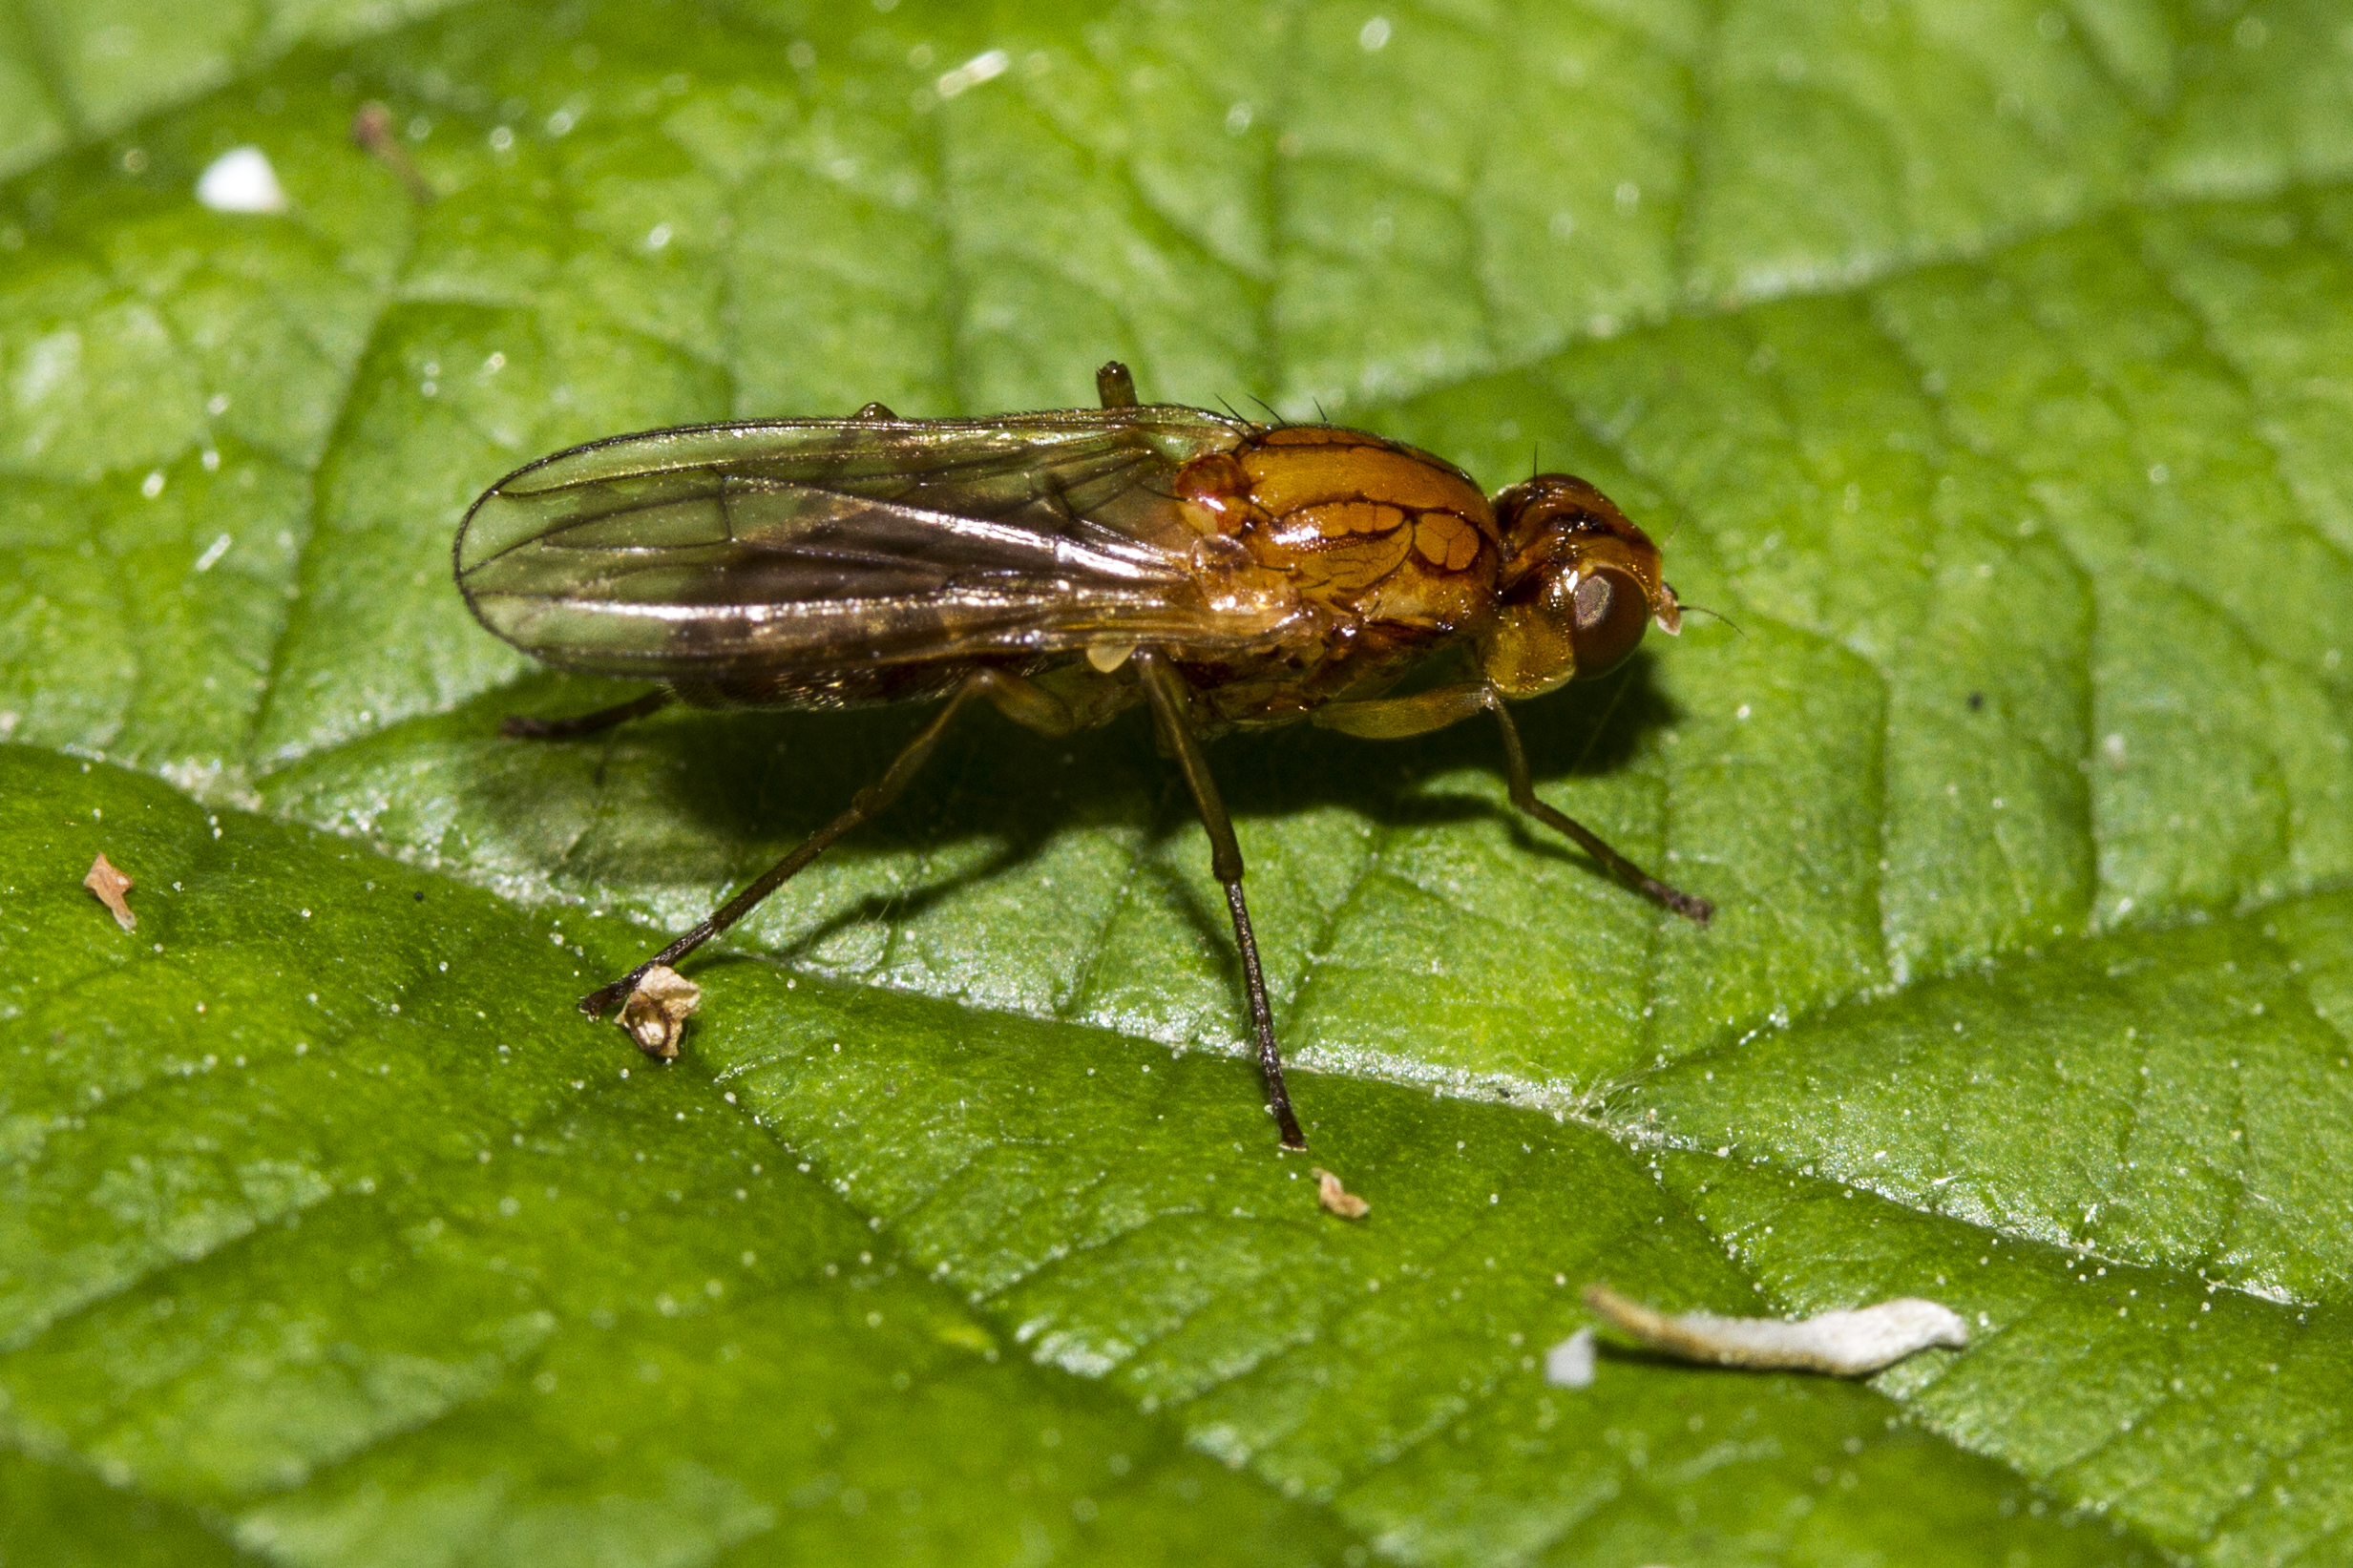
nature, leaf, flower, fly, insect, fauna, invertebrate, close up, uk, pest, peterborough, macro photography, arthropod, leaf beetle, membrane winged insect